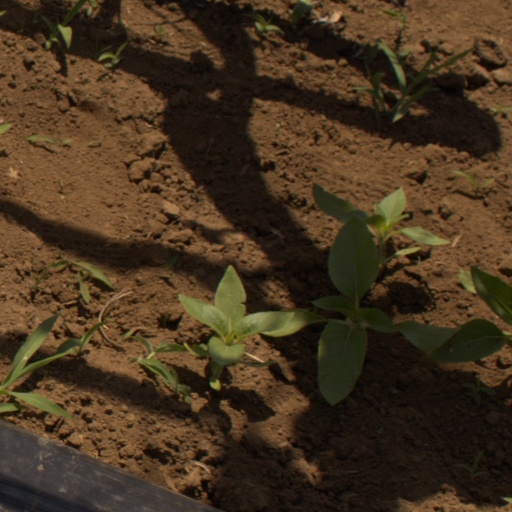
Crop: Jerusalem artichoke